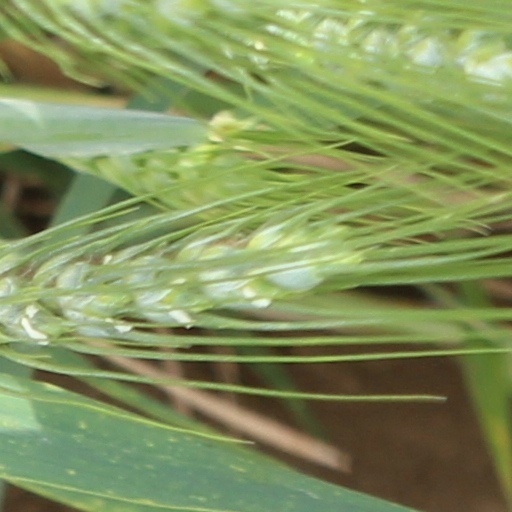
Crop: wheat